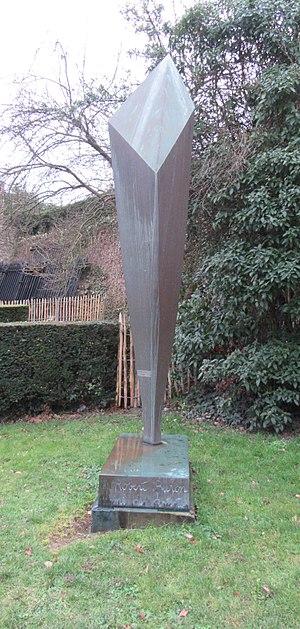
Cet article recense les principales œuvres d'art public à Laval, en France.
Robert Buron est un homme politique français, né le 27 février 1910 à Paris et mort le 28 avril 1973 à Paris. Il est inhumé à Villaines-la-Juhel.
Émile Gilioli, né le 10 juin 1911 à Paris et mort le 19 janvier 1977 à Paris, est un sculpteur français.